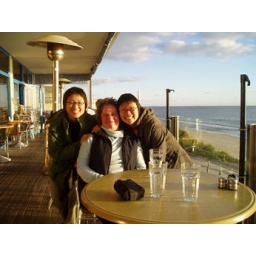
me, auntie helen and rena at the blue duck, by the waves of cottesloe beach